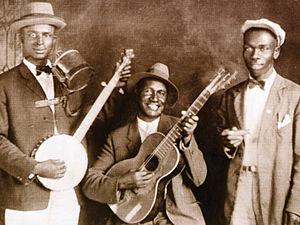
Un jug band est un groupe de musique composé de musiciens qui utilisent à la fois des instruments traditionnels et des instruments bricolés. On y trouve donc pèle-mêle des instruments à cordes classiques, des cuivres, des harmonicas à côté d'objets modifiés ou adaptés pour produire des sons comme le kazoo, la contrebassine, la planche à laver, des cuillères servant de percussions, des seaux, des os, des lames de scie ou encore un peigne recouvert de papier de soie. Les jug bands sont également appelés skiffle bands, spasm bands ou juke bands.
Le skiffle est un genre de musique folklorique, d'influence jazz, country et blues. Il a pour particularité d'incorporer des instruments bricolés à partir d'accessoires domestiques : planche à laver faisant office de batterie, basse à une corde faisant résonner un baquet à lessive ou une caisse à thé, kazoos, violons taillés dans des boîtes à cigares, peignes frottant contre du papier... La base harmonique utilise des instruments traditionnels.